Daniel Glattauer

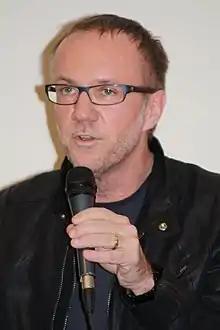
Daniel Glattauer at the 'Leipzig Book Fair' in 2009.

Daniel Glattauer (born 19 May 1960) is an Austrian writer and former journalist. He was born in Vienna, where he still lives and works. A former regular columnist for "Der Standard," a national daily newspaper, he is best known for his dialogic epistolary novel "Love Virtually (Gut gegen Nordwind)" and its sequel "Every Seventh Wave (Alle sieben Wellen)".